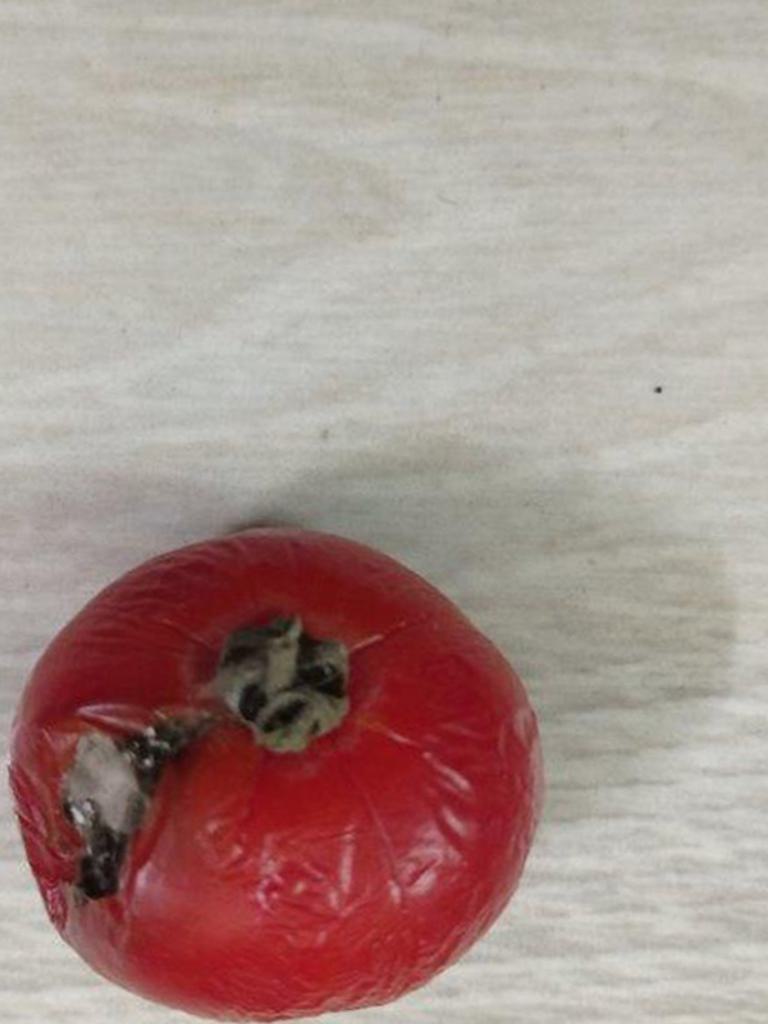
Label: Rotten